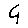
Label: 9